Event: Nepal Earthquake
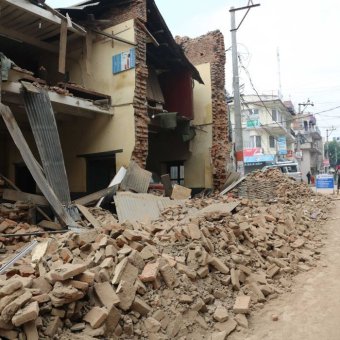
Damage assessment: damage